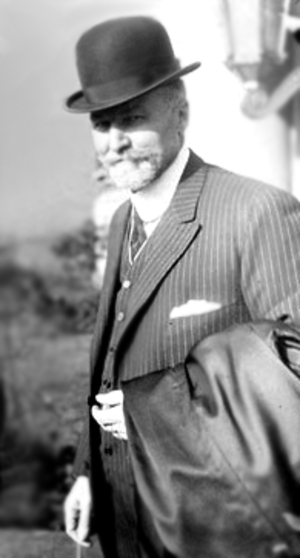
John Benjamin Murphy, né John Murphy le 21 décembre 1857 à Appleton et mort le 11 août 1916 à Mackinac Island, est un médecin et chirurgien abdominal américain, connu pour être l'un des premiers à préconiser l'appendicectomie par chirurgie dans les cas d'appendicites, et pour plusieurs éponymies : Le bouton de Murphy, le goutte-à-goutte de Murphy, le signe de Murphy, le test de Murphy, et la rape à os de Murphy.